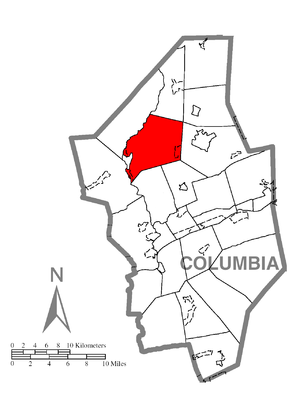
Greenwood Township est un township, situé au nord de la partie centrale du comté de Columbia, aux États-Unis. En 2010, il comptait une population de 1 952 habitants.